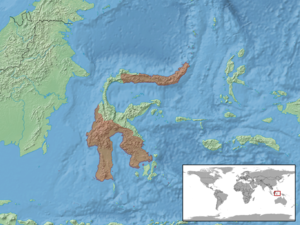
Lipinia infralineolata est une espèce de sauriens de la famille des Scincidae.